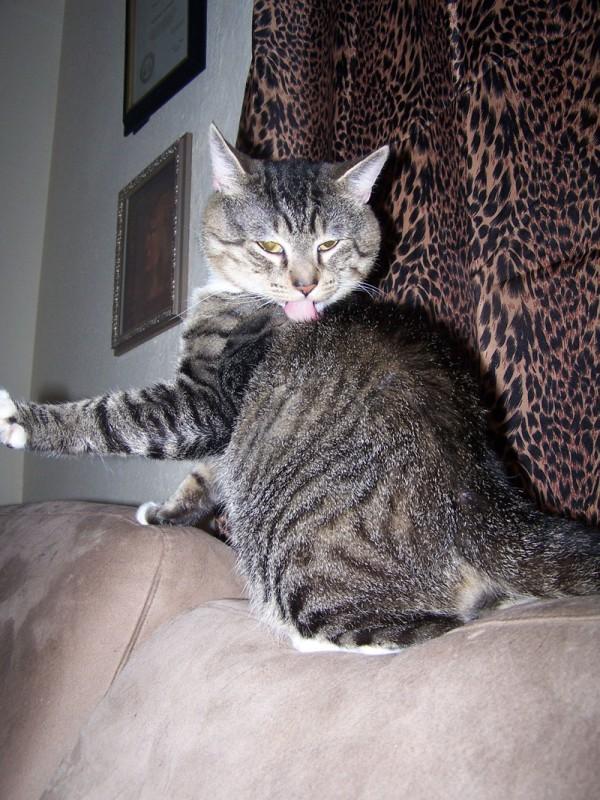
Breed: Egyptian Mau